Jean Pascal

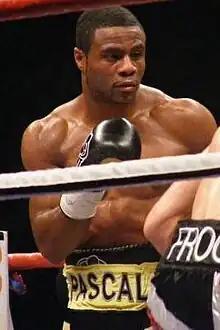
Pascal vs. Froch, 2008

Jean-Thenistor Pascal (born 28 October 1982) is a Haitian-born Canadian professional boxer. He held the WBA (Regular) light-heavyweight title from 2019 to 2021, and previously the WBC, IBO, "Ring" magazine and lineal light-heavyweight titles between 2009 and 2011, and challenged once for the WBC super-middleweight title in 2008.